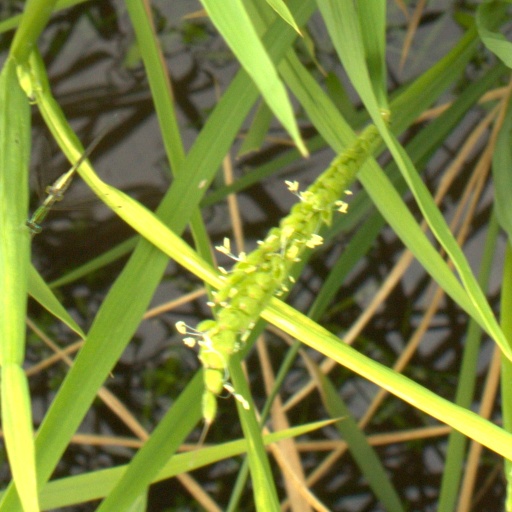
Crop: rice